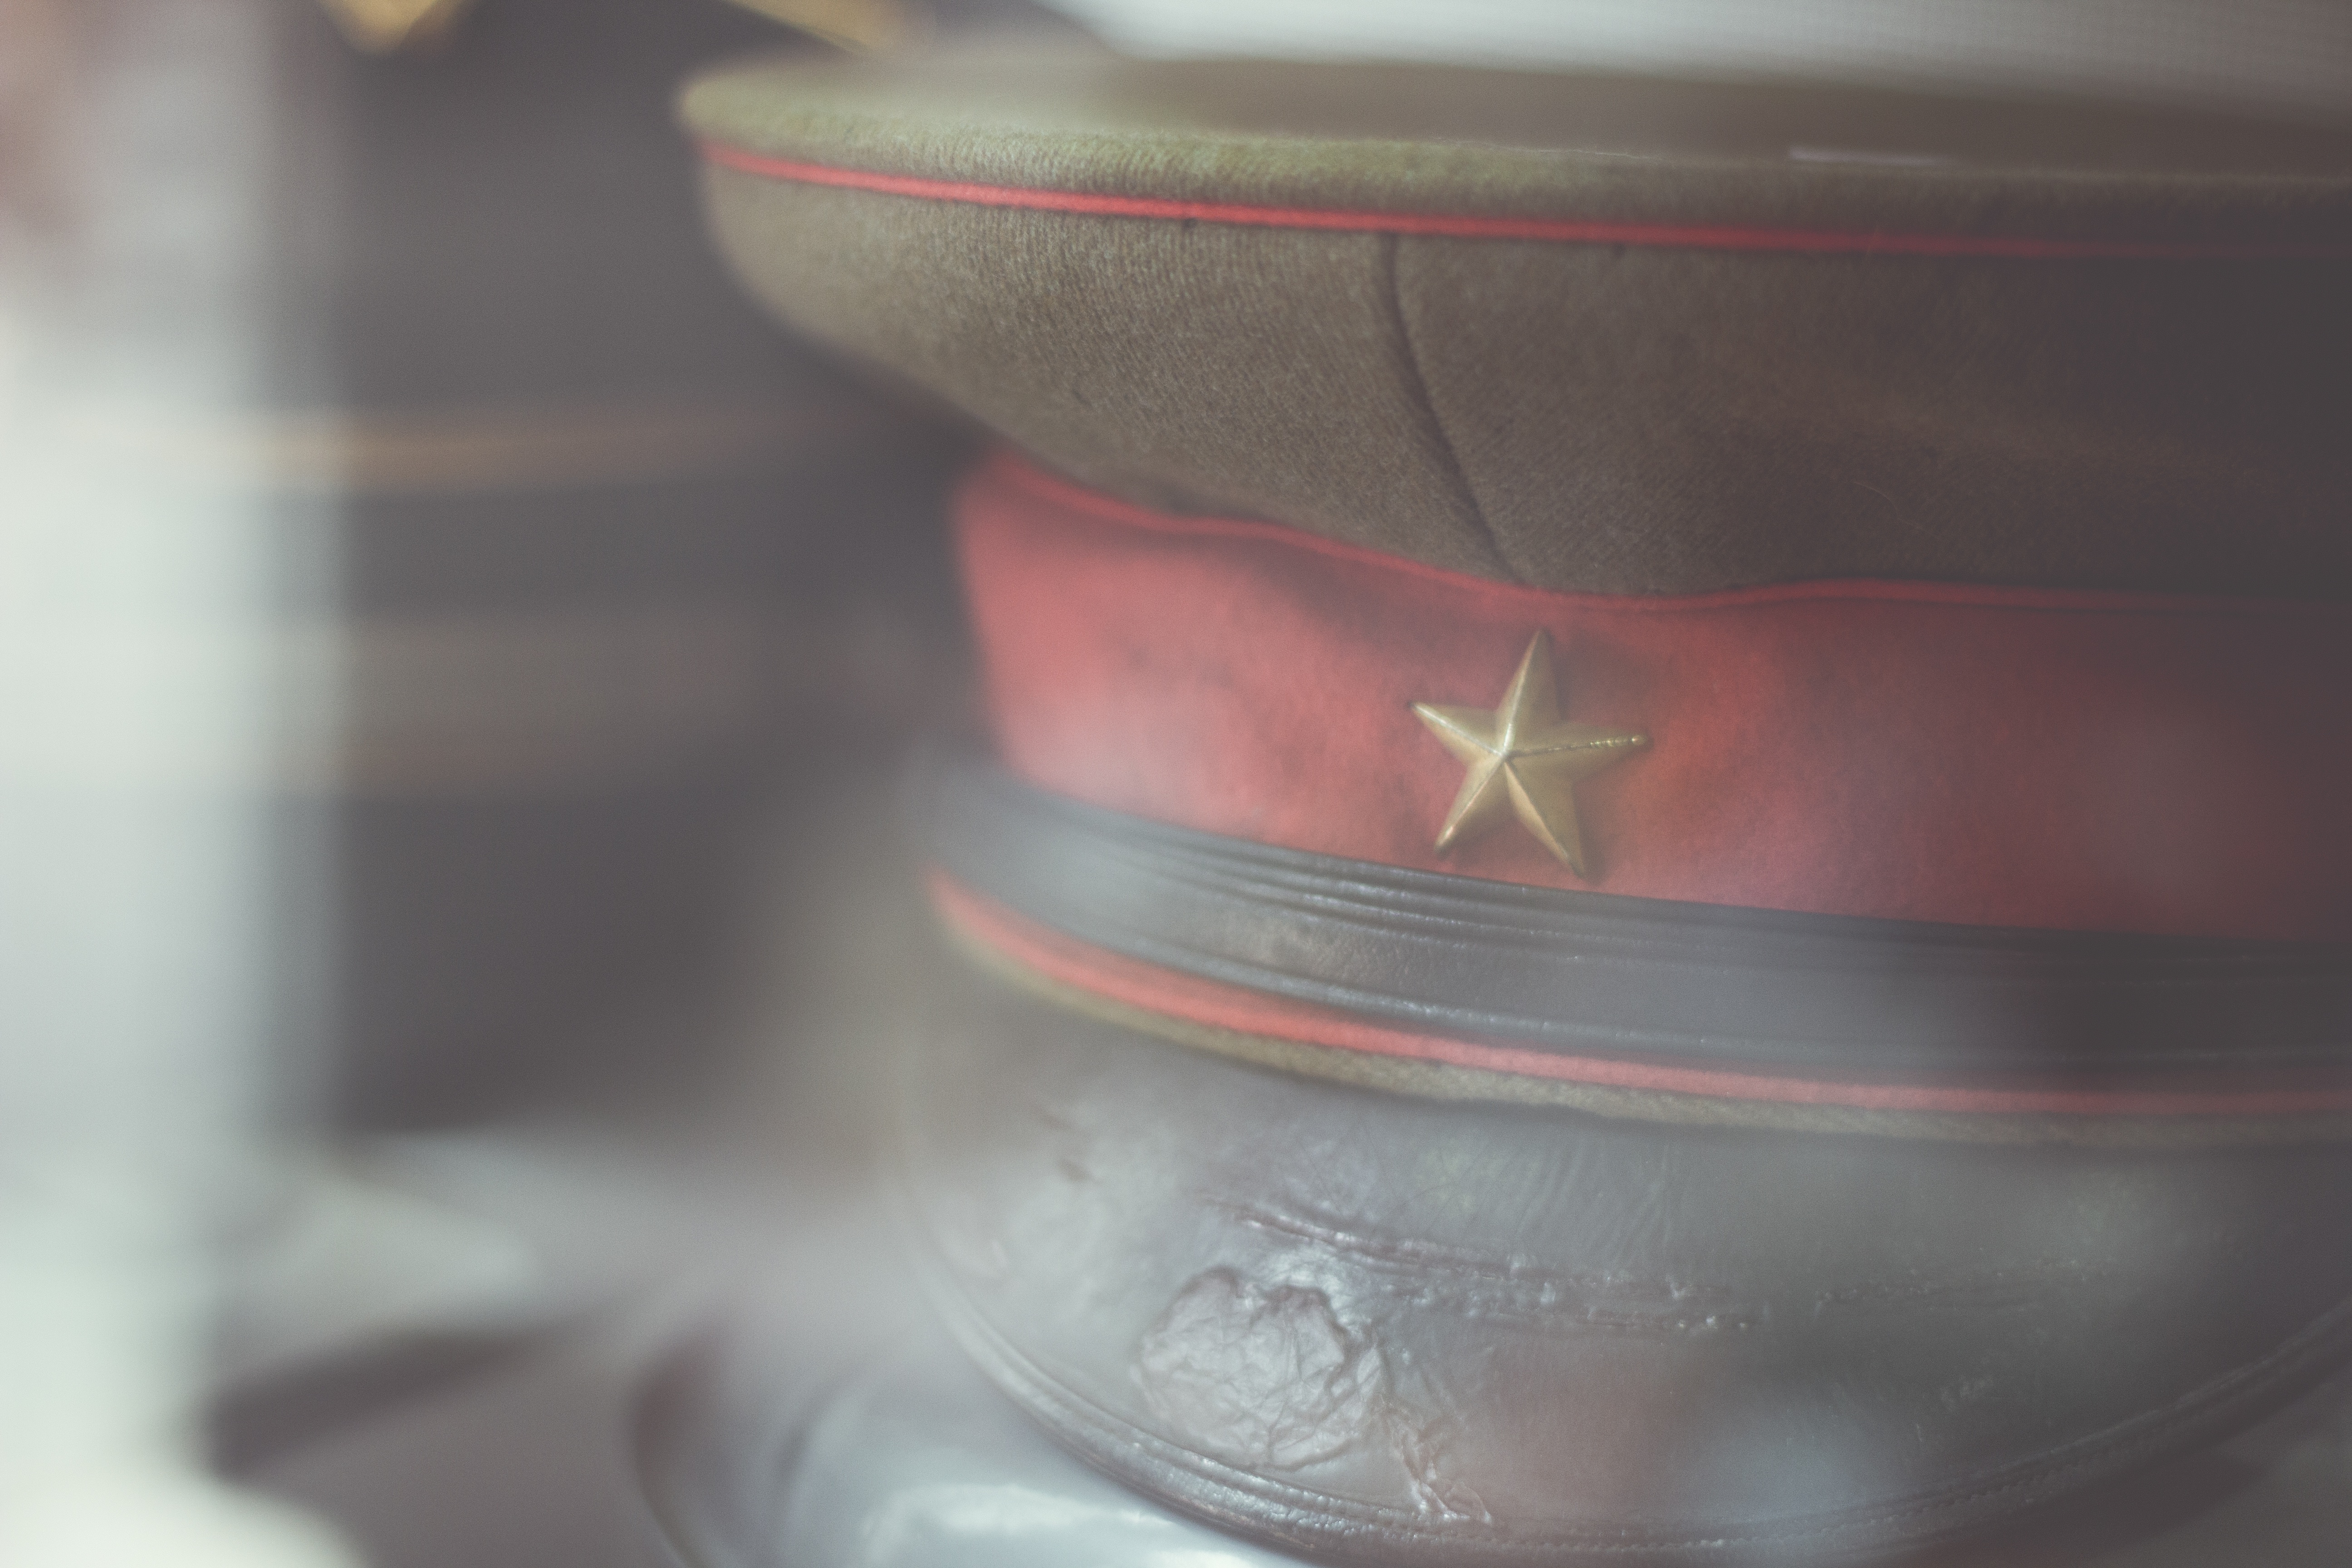
light, wheel, glass, red, color, lighting, close up, man made object